Philip Meadows Taylor

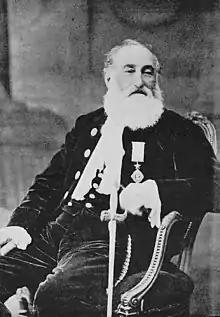
Taylor in 1873

Colonel Philip Meadows Taylor (25 September 1808 – 13 May 1876), an administrator in British India and a novelist, made notable contributions to public knowledge of South India. Though largely self-taught, he was a polymath, working alternately as a judge, engineer, artist, and man of letters.